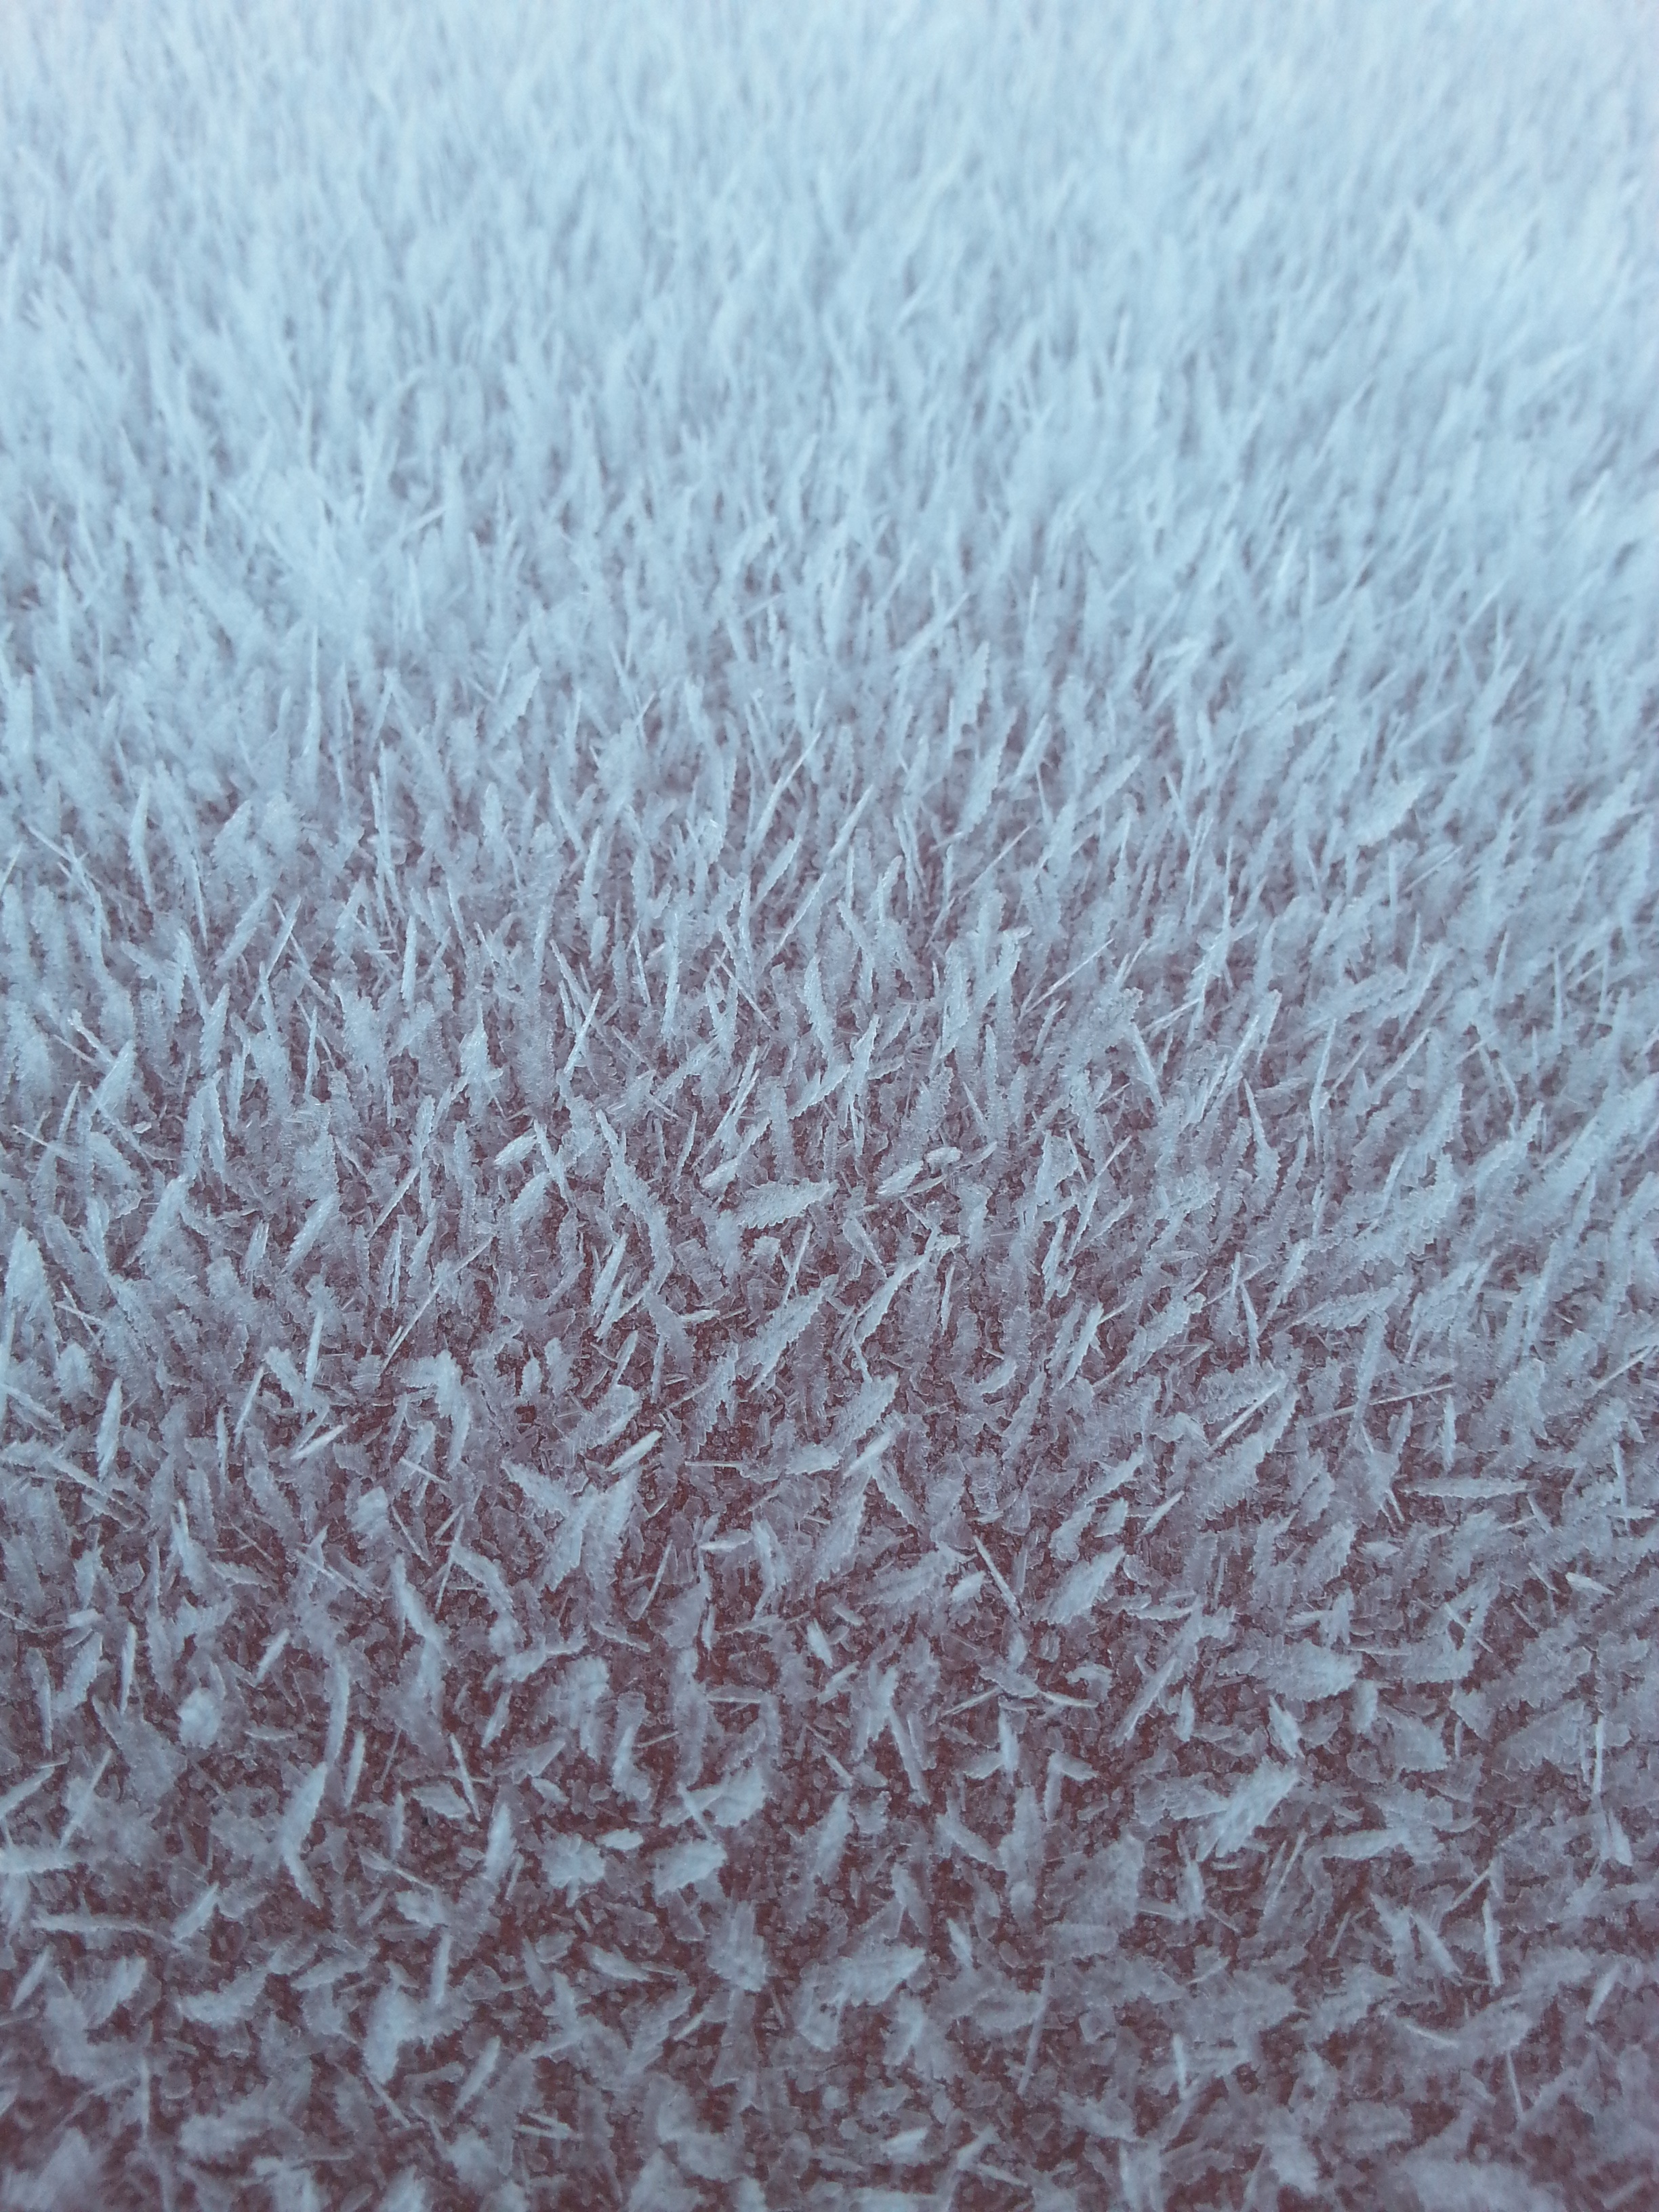
nature, snow, cold, winter, texture, frost, ice, pattern, weather, snowy, icy, crystal, rime, freezing, finnish, flooring, the structure of, frost patterns, rainy d flower, pakkaskukka